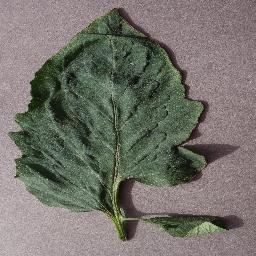
Label: Tomato___Target_Spot